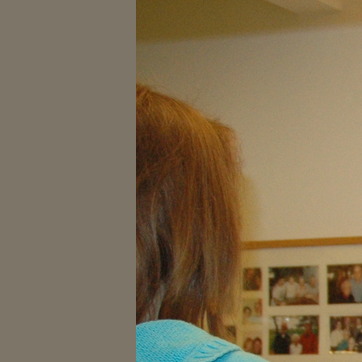
Material: hair